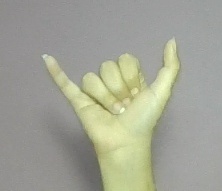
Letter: ya